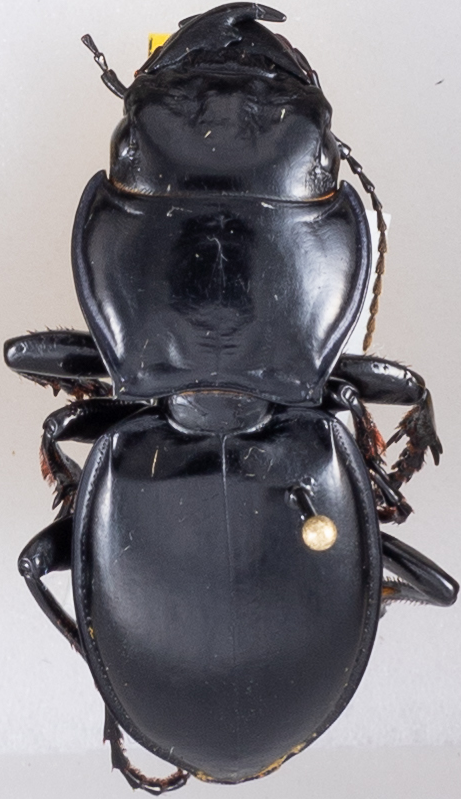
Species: Pasimachus californicus
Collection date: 2015-07-20
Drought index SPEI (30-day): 1.16
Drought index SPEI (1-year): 0.558
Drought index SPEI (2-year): -0.114